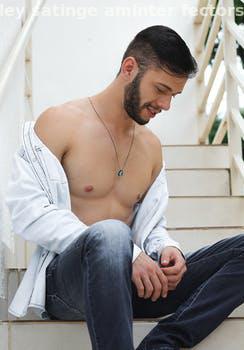
Label: Watermark